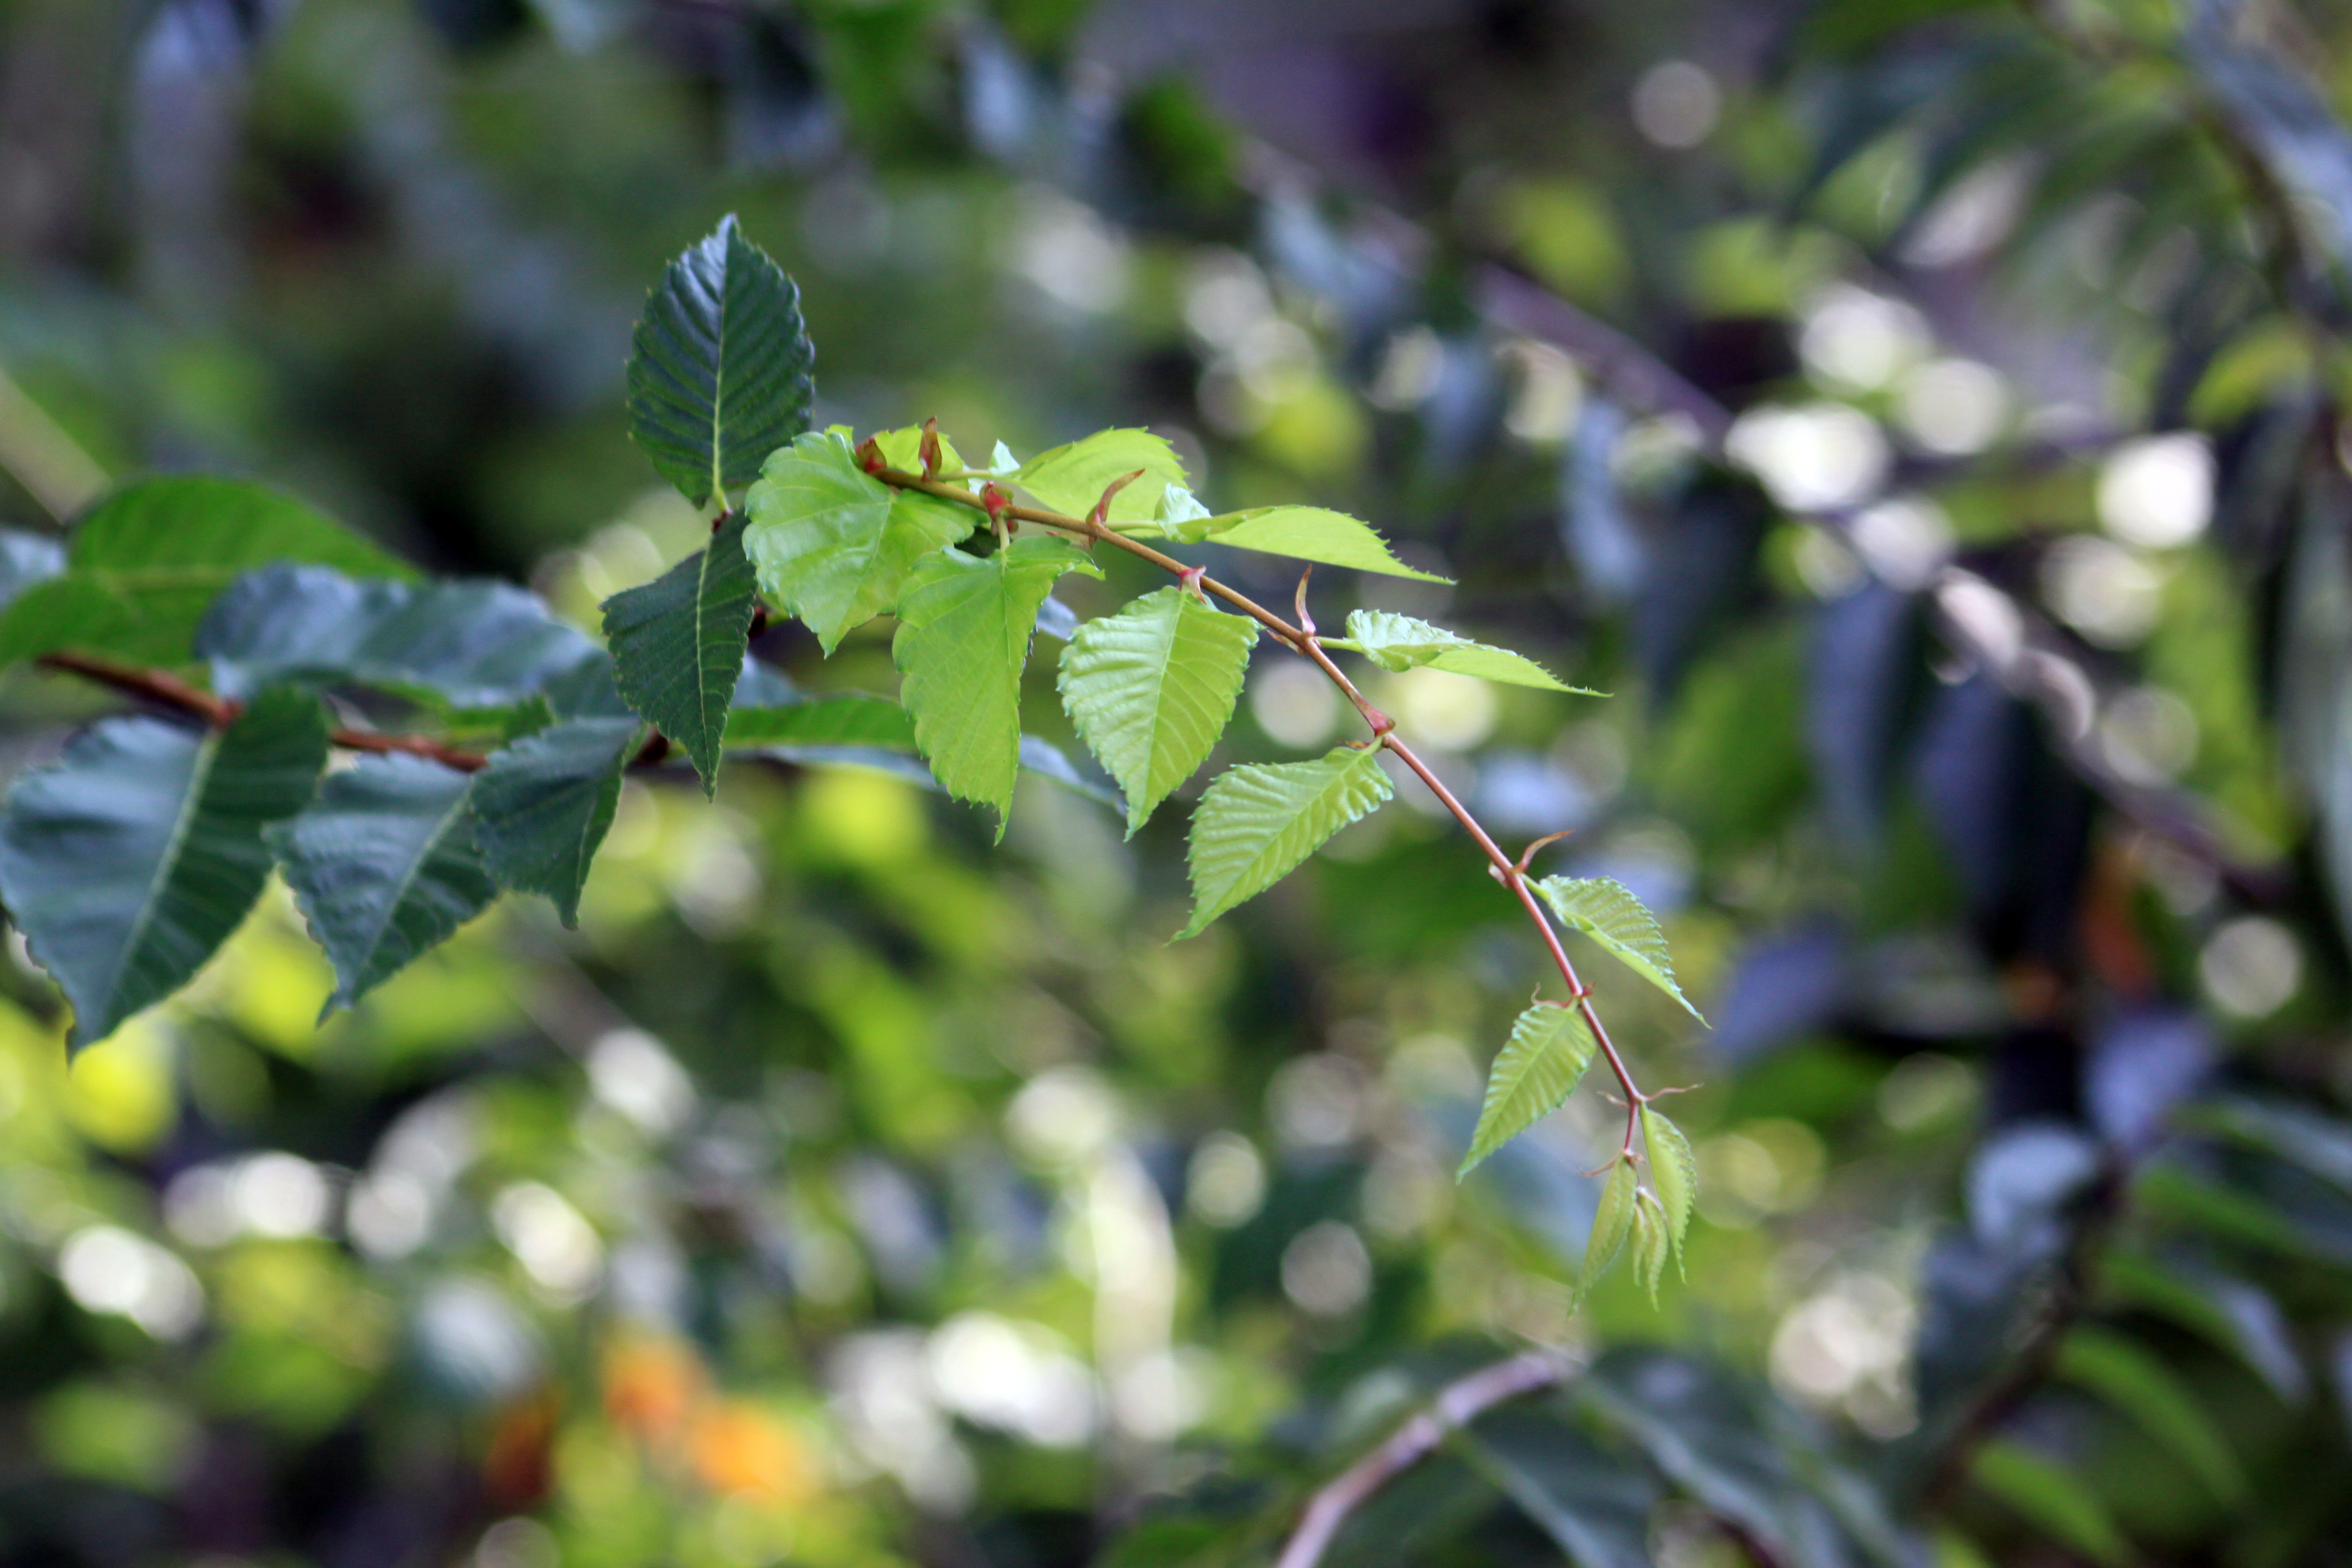
leaf, leaves, branches, tender leaves, summer, vegetation, flower, plant, green, tree, botany, branch, flowering plant, terrestrial plant, plant stem, forest, twig, autumn